Blackwell School National Historic Site

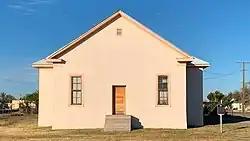

The Blackwell School was a segregrated school in Marfa, Texas, that served the city's Hispanic population from its construction in 1909 until the end of school segregation in 1965. On October 17, 2022, President Joe Biden signed legislation authorizing Blackwell School National Historic Site as a unit of the National Park Service; it was established on July 17, 2024, after the NPS acquired the property from the Marfa Independent School District. The site memorializes the history of supposedly "separate but equal" practices in Texas and elsewhere, as well as the role of education in Mexican American culture and the Marfa community.